Shorts (2009 film)

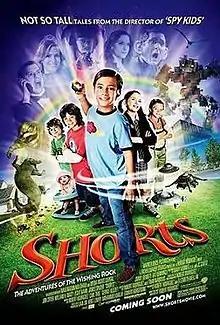
Theatrical release poster

Shorts (also known as Shorts: The Adventures of the Wishing Rock and released internationally as The Wishing Rock) is a 2009 fantasy comedy film written and directed by Robert Rodriguez and stars Jon Cryer, William H. Macy, Leslie Mann, James Spader, Jimmy Bennett, Kat Dennings, and introducing Jolie Vanier in her film debut, with Trevor Gagnon, Jake Short, Devon Gearhart, Leo Howard, and Rebel Rodriguez in supporting roles. It tells the story of a rainbow wishing rock that ends up in the possession of different people where the wishes have various results for those who make the wishes in a "series of shorts".